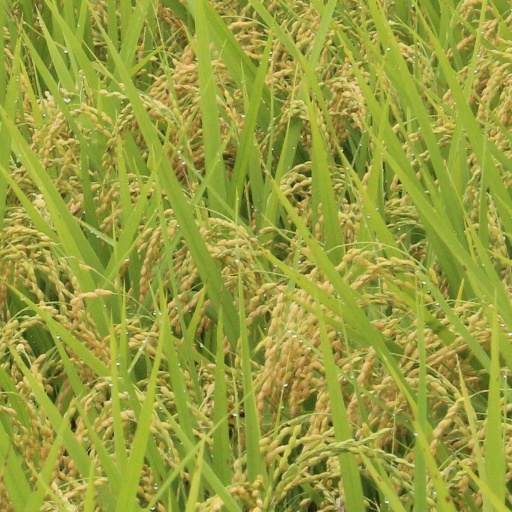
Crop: rice